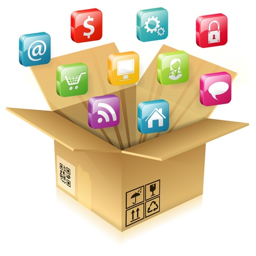
open cardboard box with a set of icons , element for design